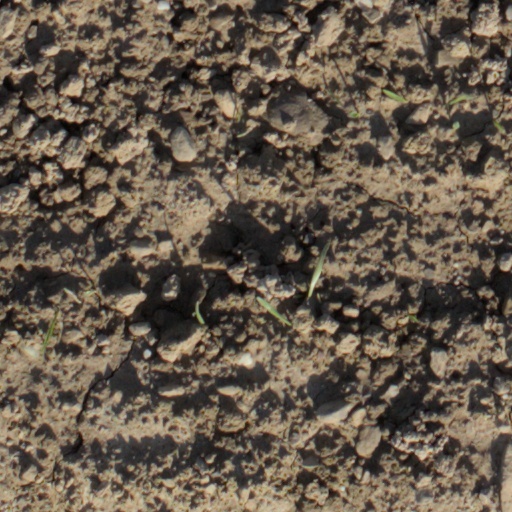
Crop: wheat